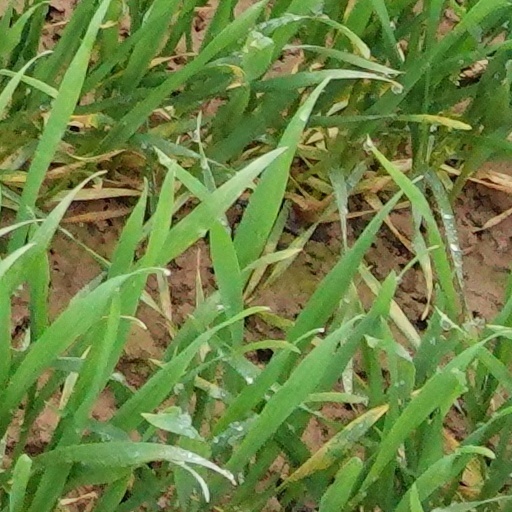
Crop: wheat